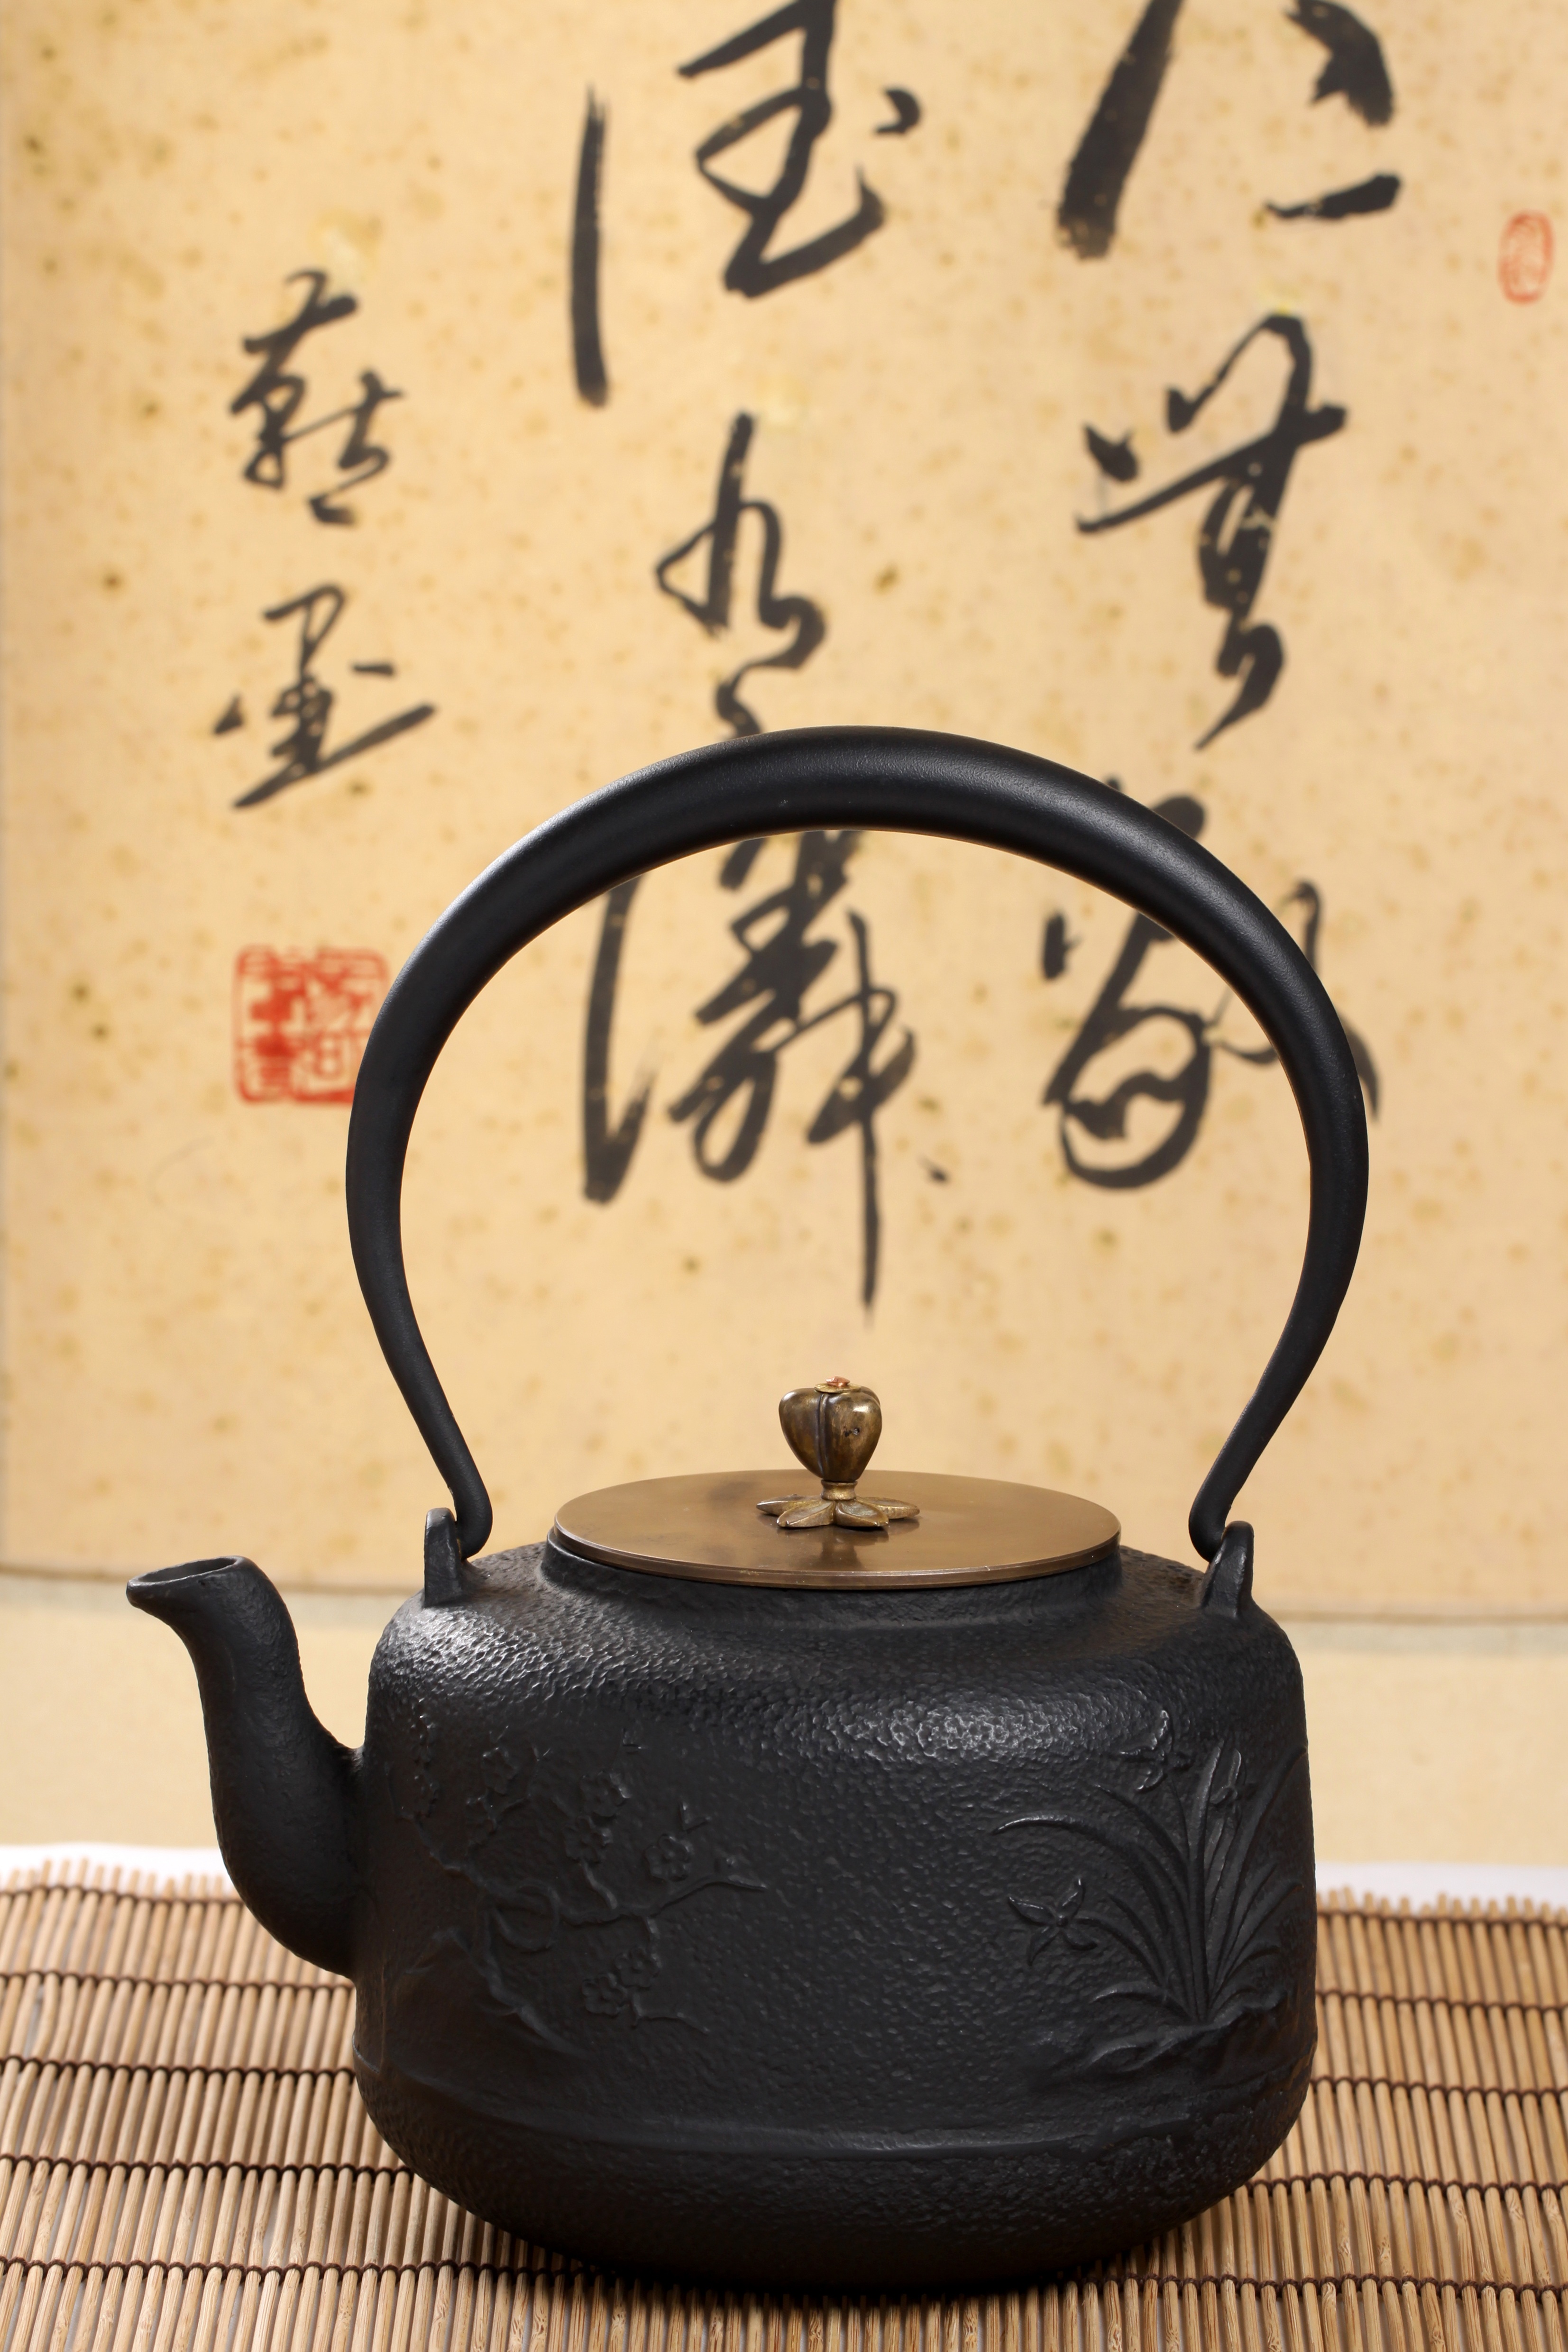
tea, teapot, ceramic, art, iron, calligraphy